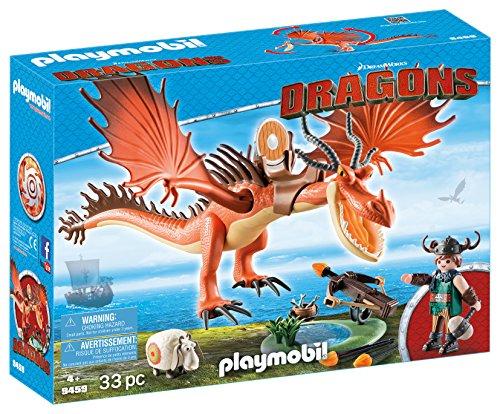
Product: PLAYMOBIL 9459 Spielzeug - Rotzbakke und Hakenzahn Unisex-Kinder & 9461 Spielzeug-Grobian mit Schafschleuder, Unisex-Kinder
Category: Toys & Games | Toy Figures & Playsets | Action Figures
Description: Play with this set on its own or combine it with any of playmobil’s other dragon-rider team sets 9246, 9247, 9458-9460 – sold separately.
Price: $64.94
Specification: ShippingInformation:Viewshippingratesandpolicies|ASIN:B07PN52Q5M